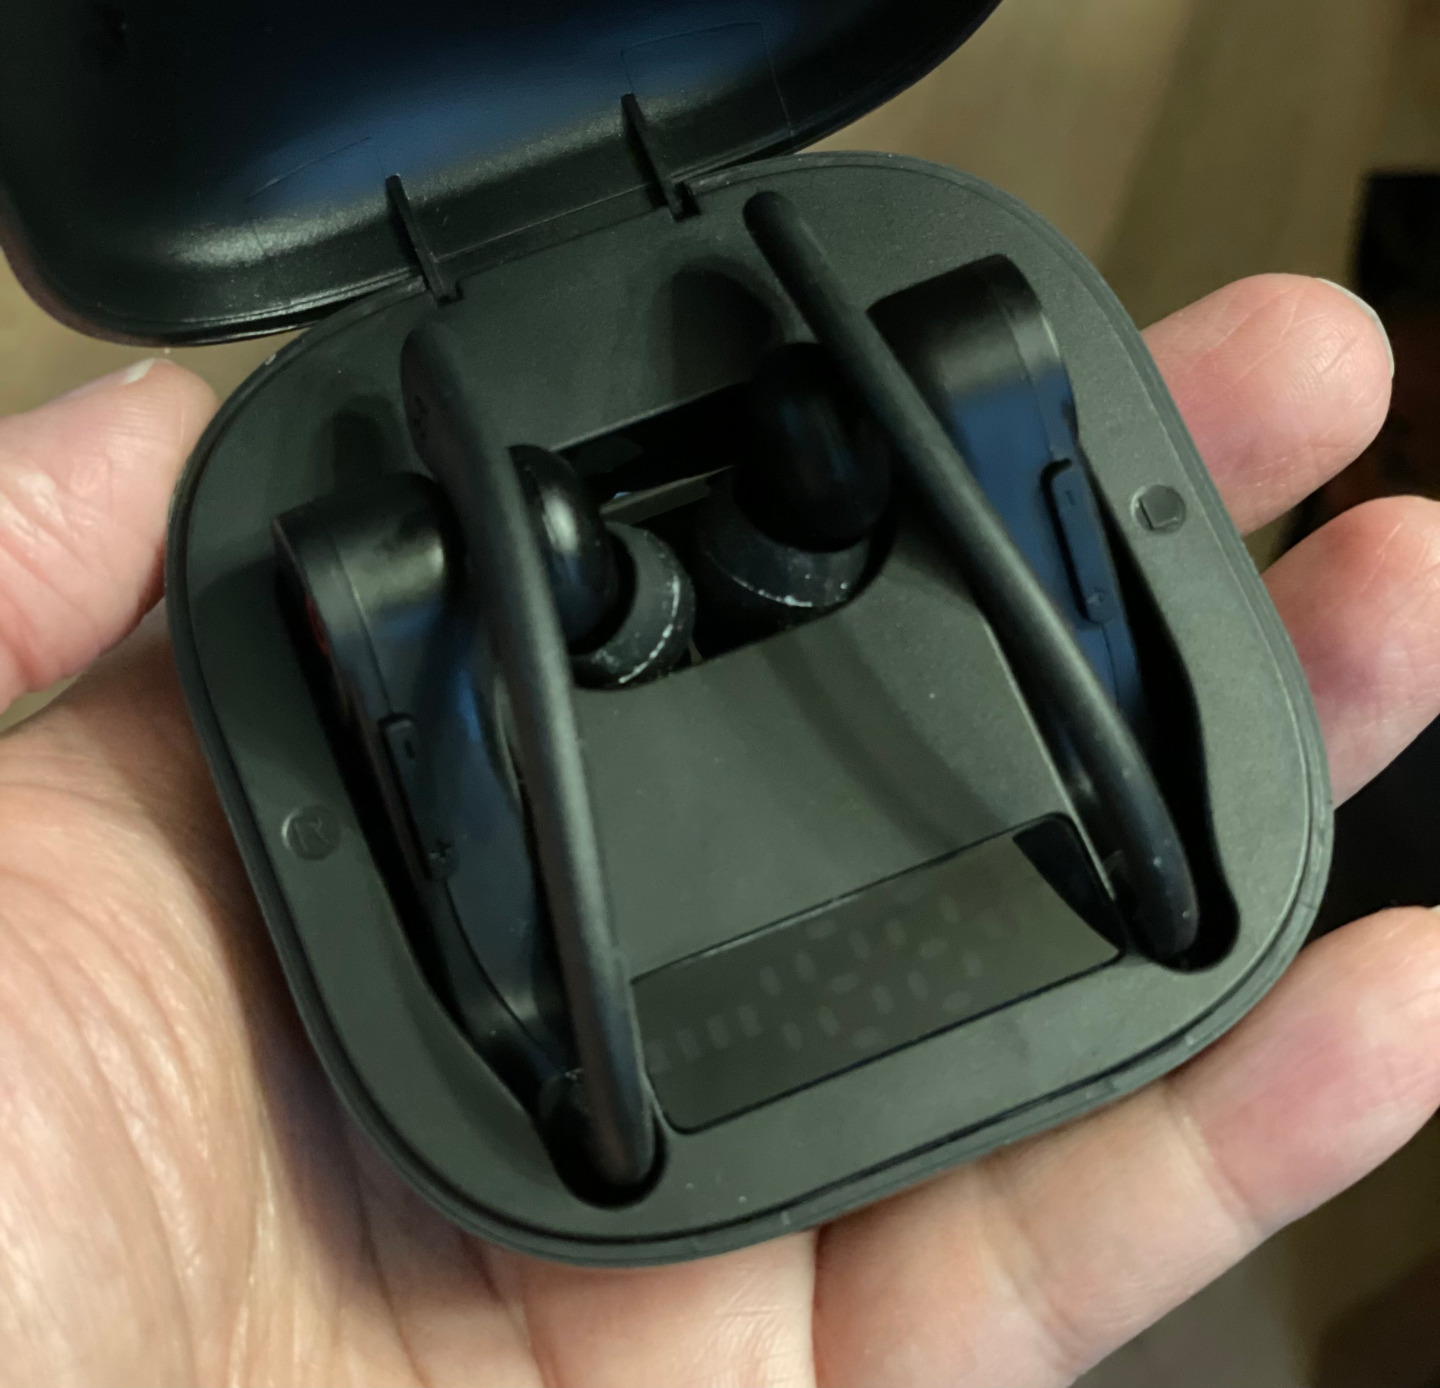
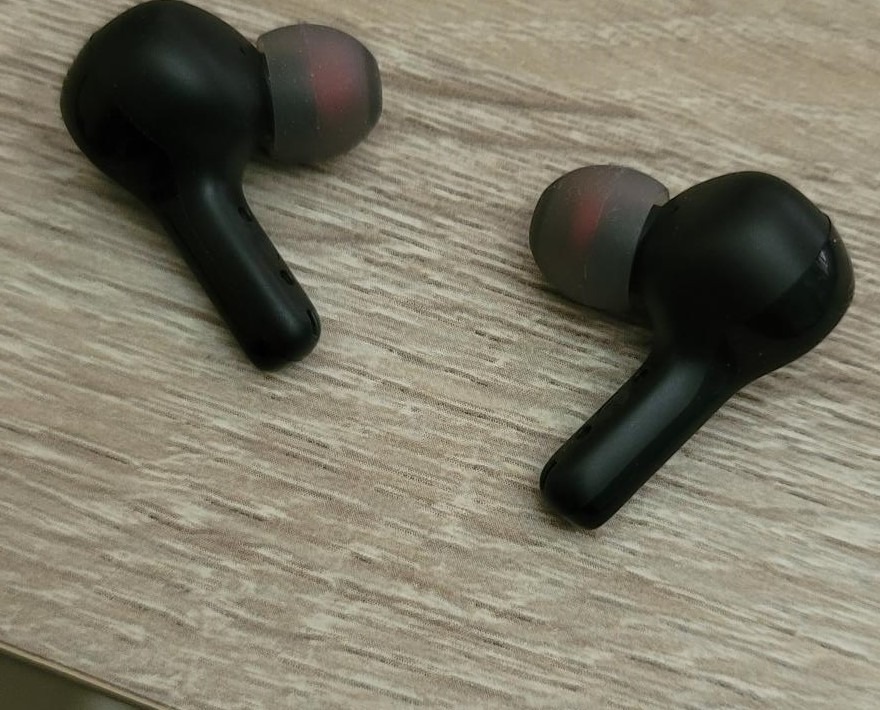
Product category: earbuds
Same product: no